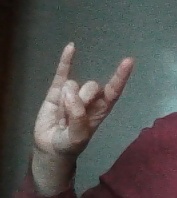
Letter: la